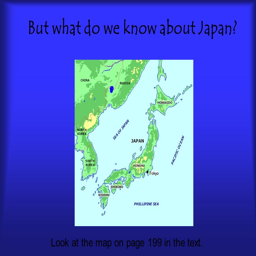
but what do we know about filming location look at the map on page in the text .